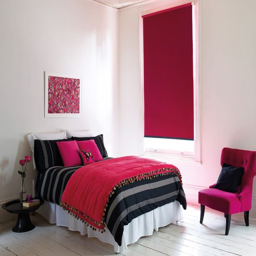
go for a bolder look with deep shades .